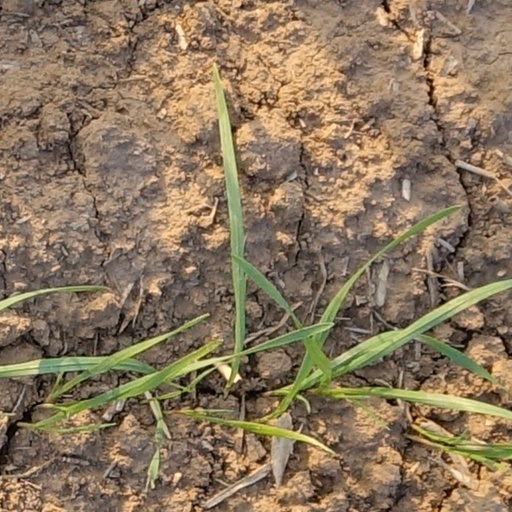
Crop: wheat